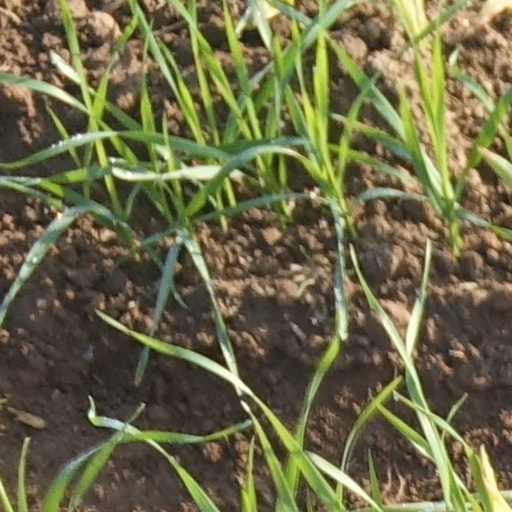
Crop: wheat